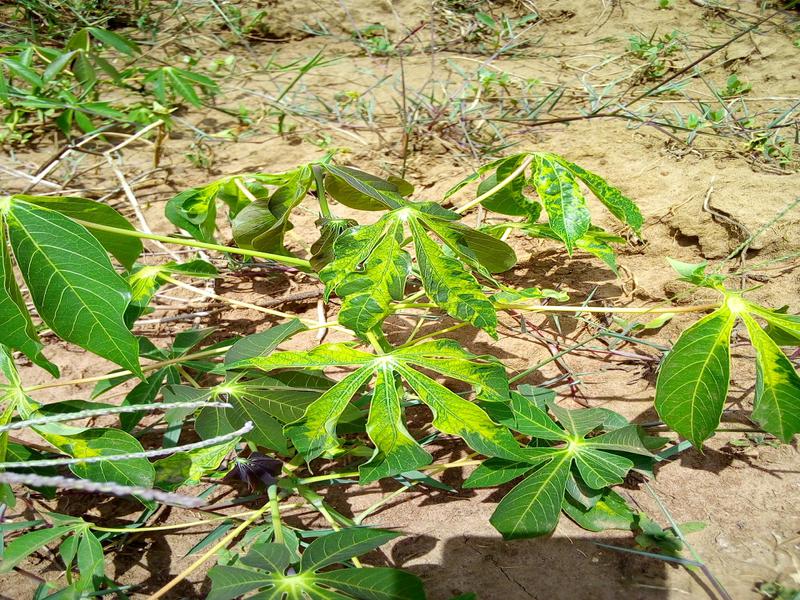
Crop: cassava
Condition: mosaic_disease